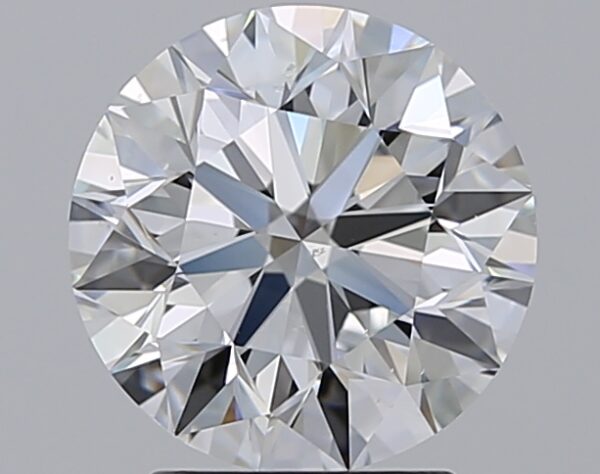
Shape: round
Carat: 2.39
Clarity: SI1
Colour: D
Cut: EX
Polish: EX
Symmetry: EX
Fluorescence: N
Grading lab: GIA
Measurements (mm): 8.43 x 8.49 x 5.35